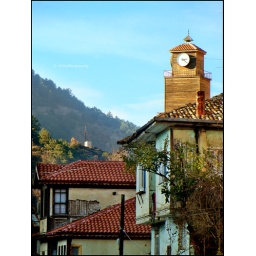
The clock tower in Mudurnu